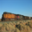
Label: train